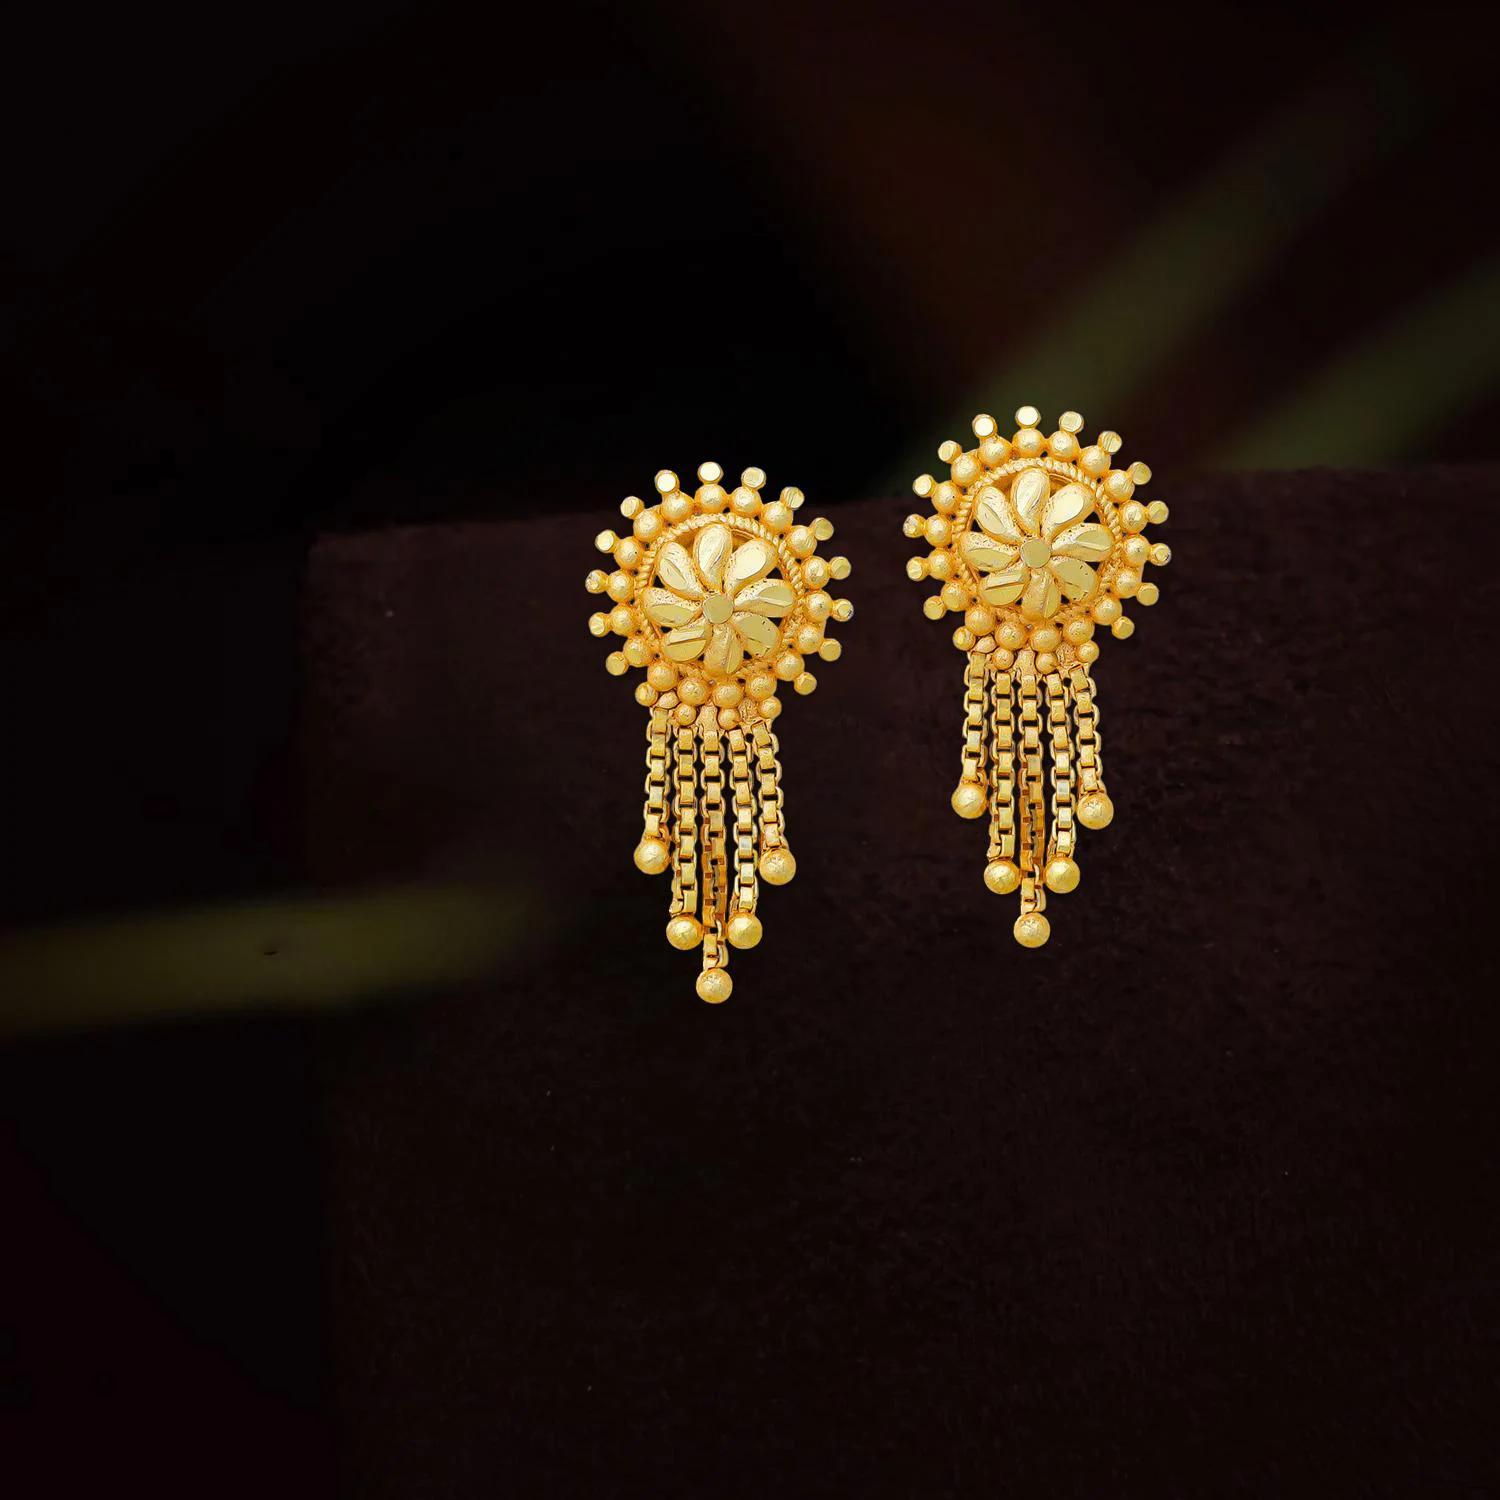
arch fashion Premium Micron Gold Plated Push Back Stud Earrings
Type: Earrings
Brand: arch fashion
Price: Rs. 299
Every Female is incomplete without Earrings an earring is a piece of jewellery attached to the ear via a piercing in the earlobe or another external part of the ear.
Features: earring for women: every female pair 1 earring: jewellery for women: arch fashion jewellery for women: trending jewellery for women
Included: 1